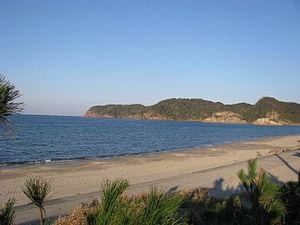
La côte d'Uradome est un pittoresque estuaire côtier d'une ria située dans la mer du Japon à Iwami dans la préfecture de Tottori.